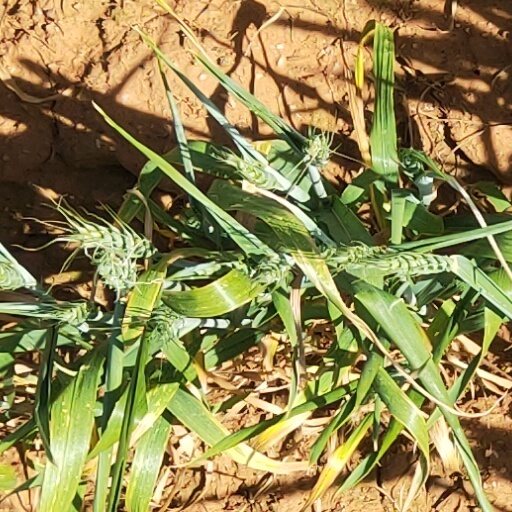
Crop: wheat